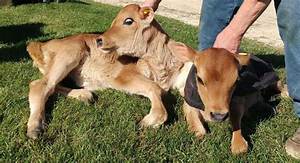
Label: mucca